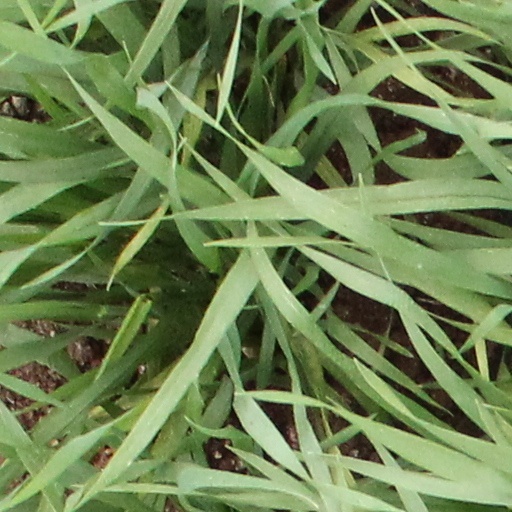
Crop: wheat